Epworth, Lincolnshire

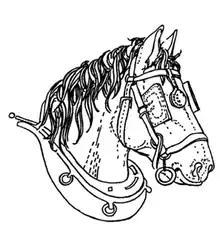
Epworth Show Logo

Epworth is described as the 'Home of Methodism' and there is a Methodist church in the centre of the town. This was built in 1888 (opened for worship in 1889) and continues to be a busy hub in the centre of the community. The church (along with the town as a whole) attracts hundreds of visitors from around the world each year tracing the history of the Methodist movement. There is a trail around the town linking the sites which were significant for the Wesley family.